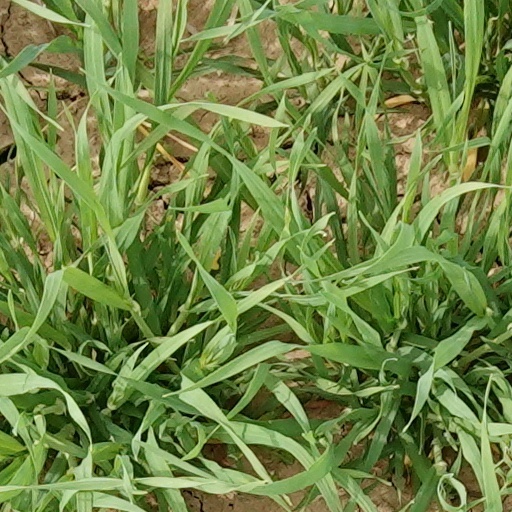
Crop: wheat